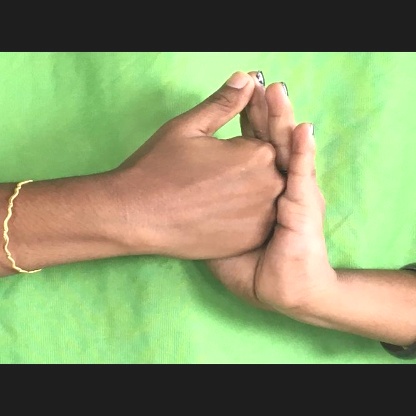
Mudra: Shanka